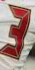
Number: 3